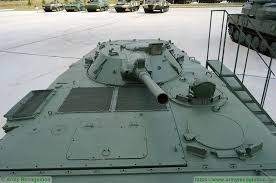
Label: BMP